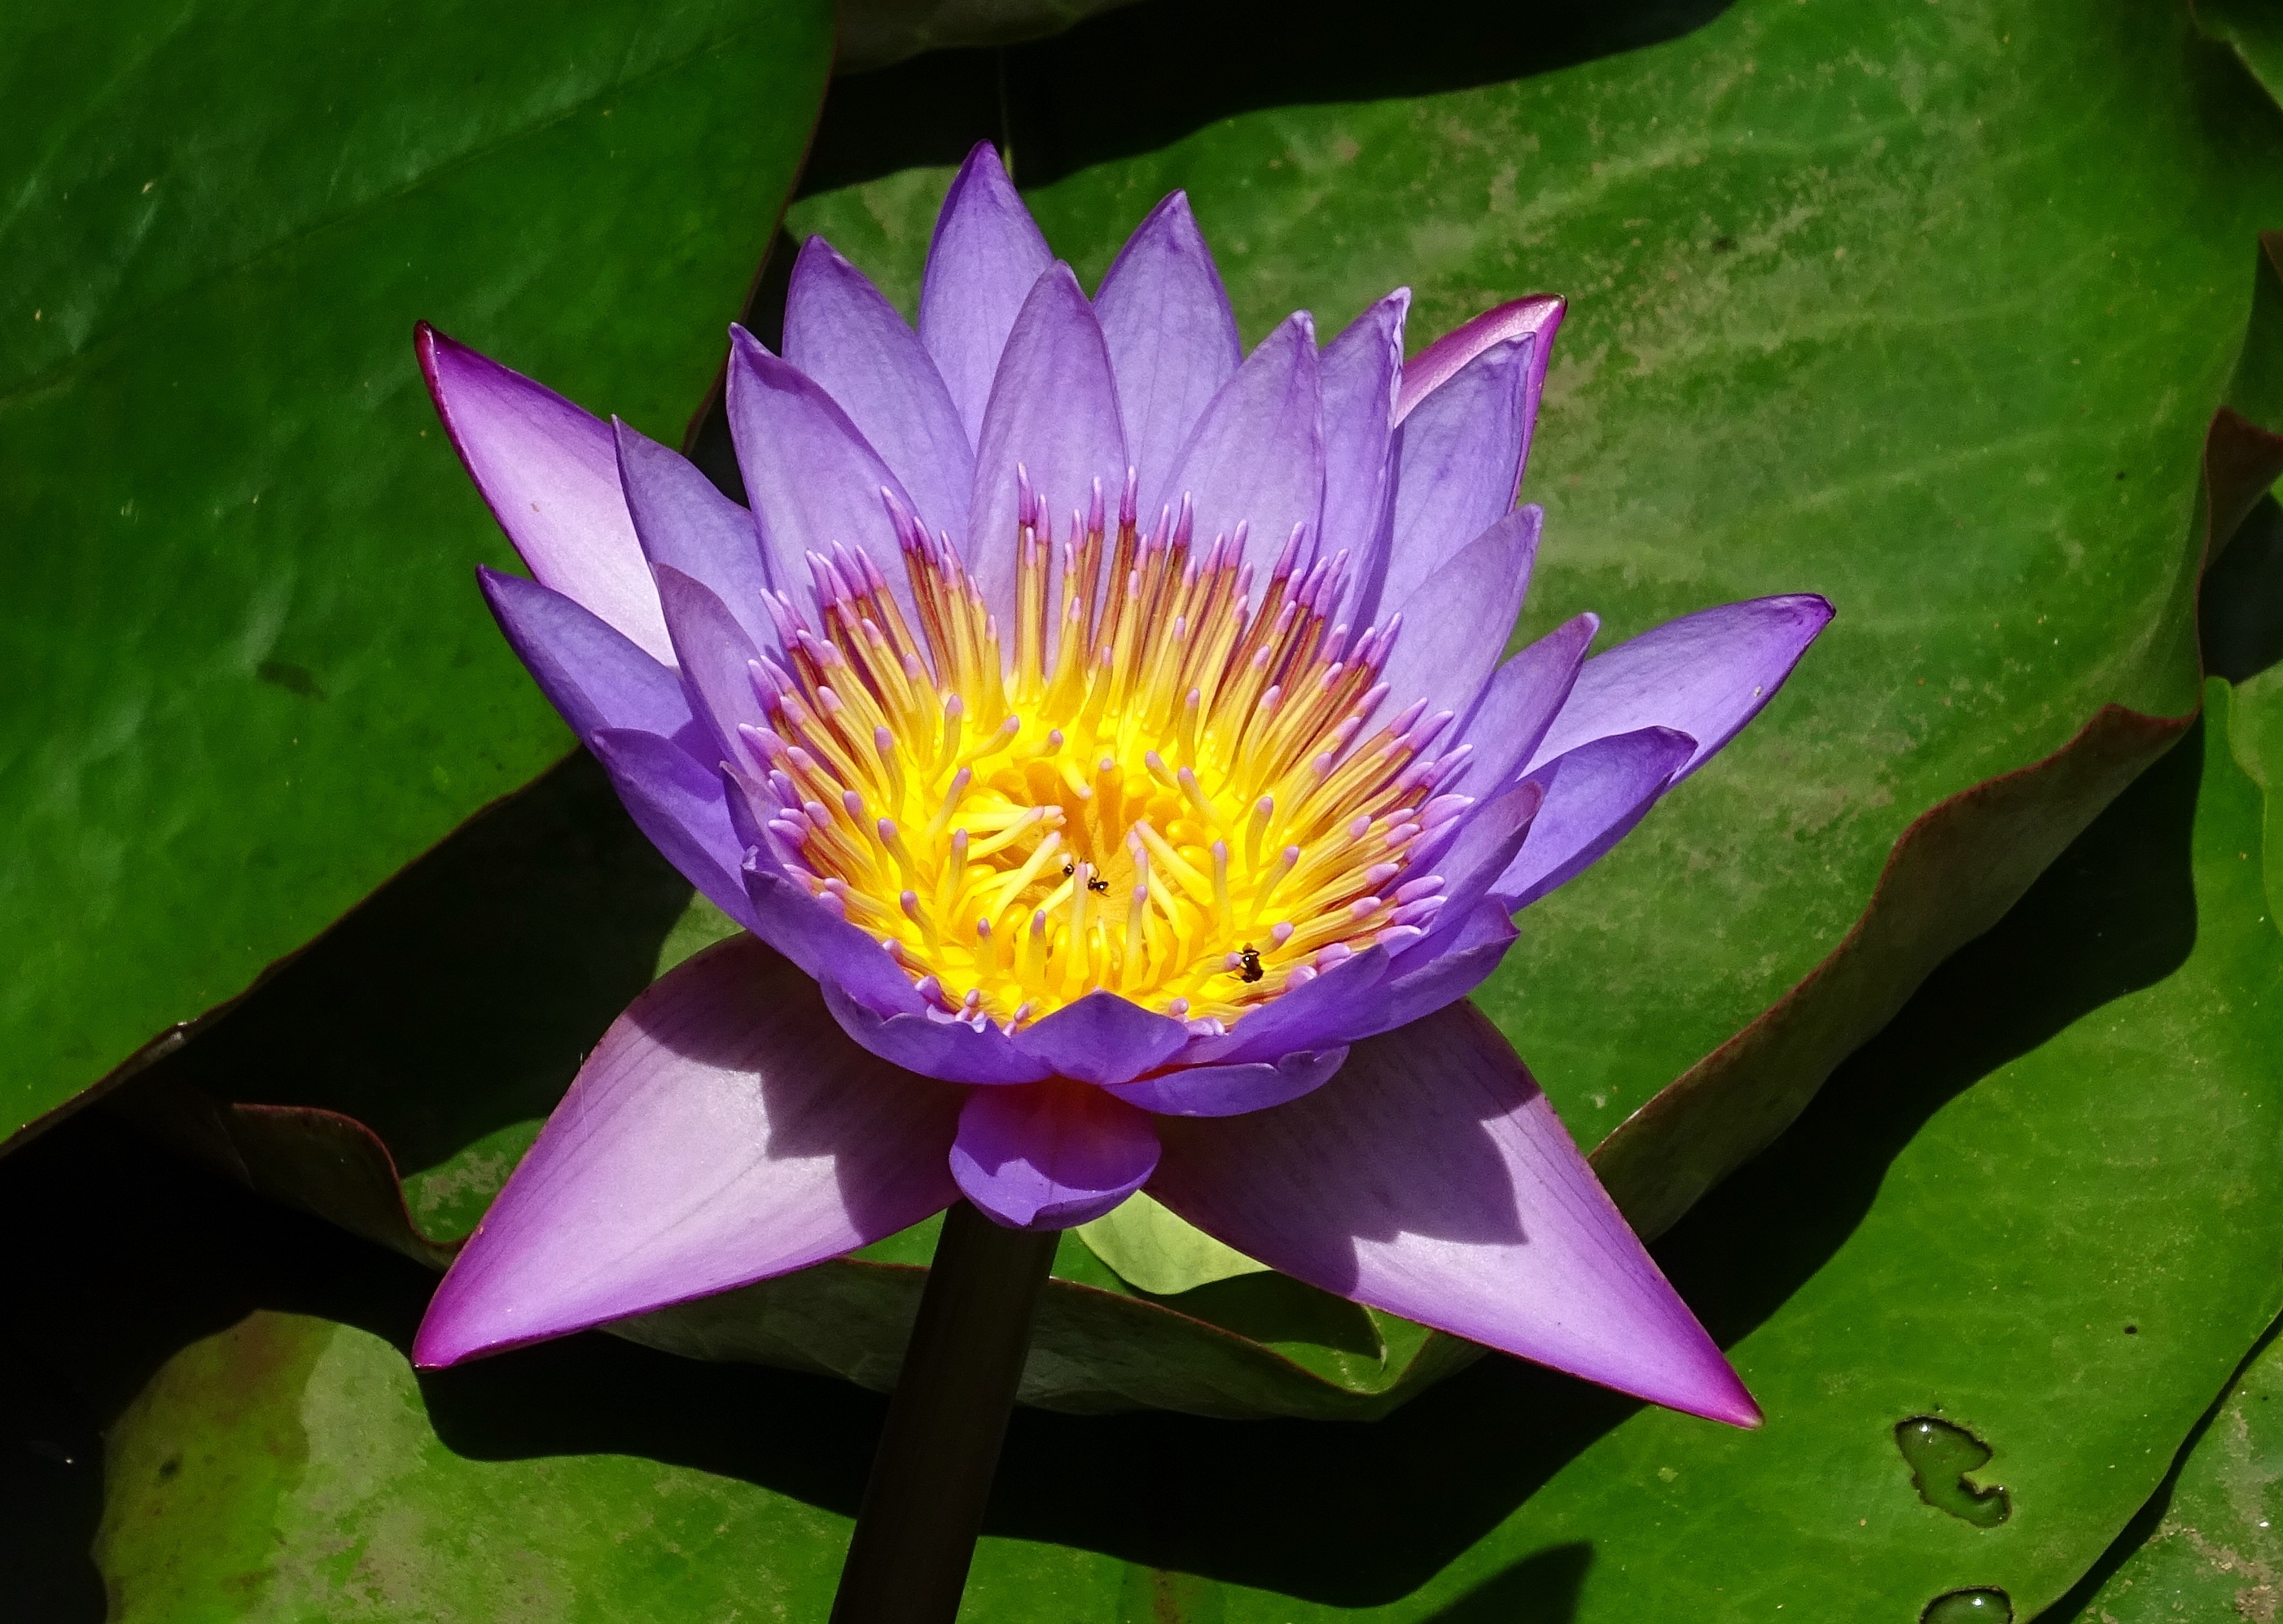
water, nature, blossom, plant, flower, petal, bloom, tropical, botany, aquatic, sacred lotus, aquatic plant, dharwad, flora, botanical, nymphaeaceae, lotus, india, lily, oriental, waterlily, macro photography, karnataka, flowering plant, blue water lily, nymphaea tina, day blooming, viviparous, neelkamal, nil sapla, nymphaea nouchali, nymphaea stellata, nymphaea cyanea, nymphaea edgeworthii, annual plant, land plant, lotus family, proteales